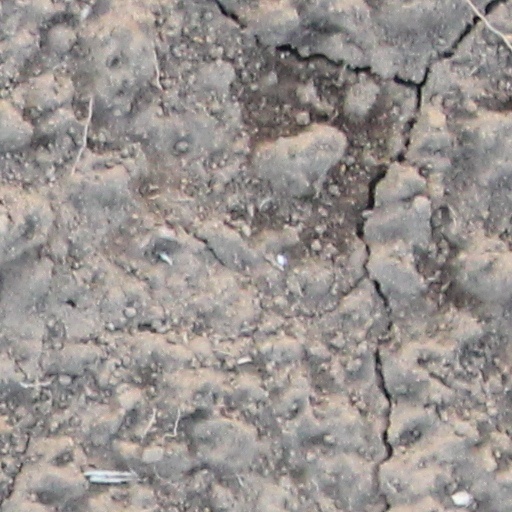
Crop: wheat